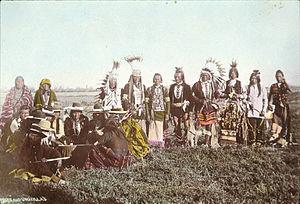
Les Nez-Percés, Nimíipuu, sont une tribu amérindienne du groupe pénutien qui vivait dans le Plateau du Columbia de la région Nord-Ouest Pacifique au moment de l’expédition de Lewis et Clark.
Un pow-wow est un rassemblement de Nord-Amérindiens. Il s'agissait traditionnellement d'un événement religieux ou de la célébration d'exploits guerriers. Aujourd'hui, il existe un véritable « circuit » des pow-wow qui sont devenus des manifestations festives et une occasion pour les Amérindiens de faire vivre leur héritage culturel. Le pow-wow représente une fête de la rencontre et est vu par les Amérindiens comme un moment privilégié pour chacun de se rapprocher du noyau et d’échanger en famille et entre amis.